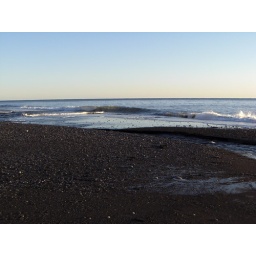
Black sand beach in Vic